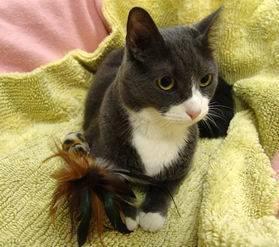
cat